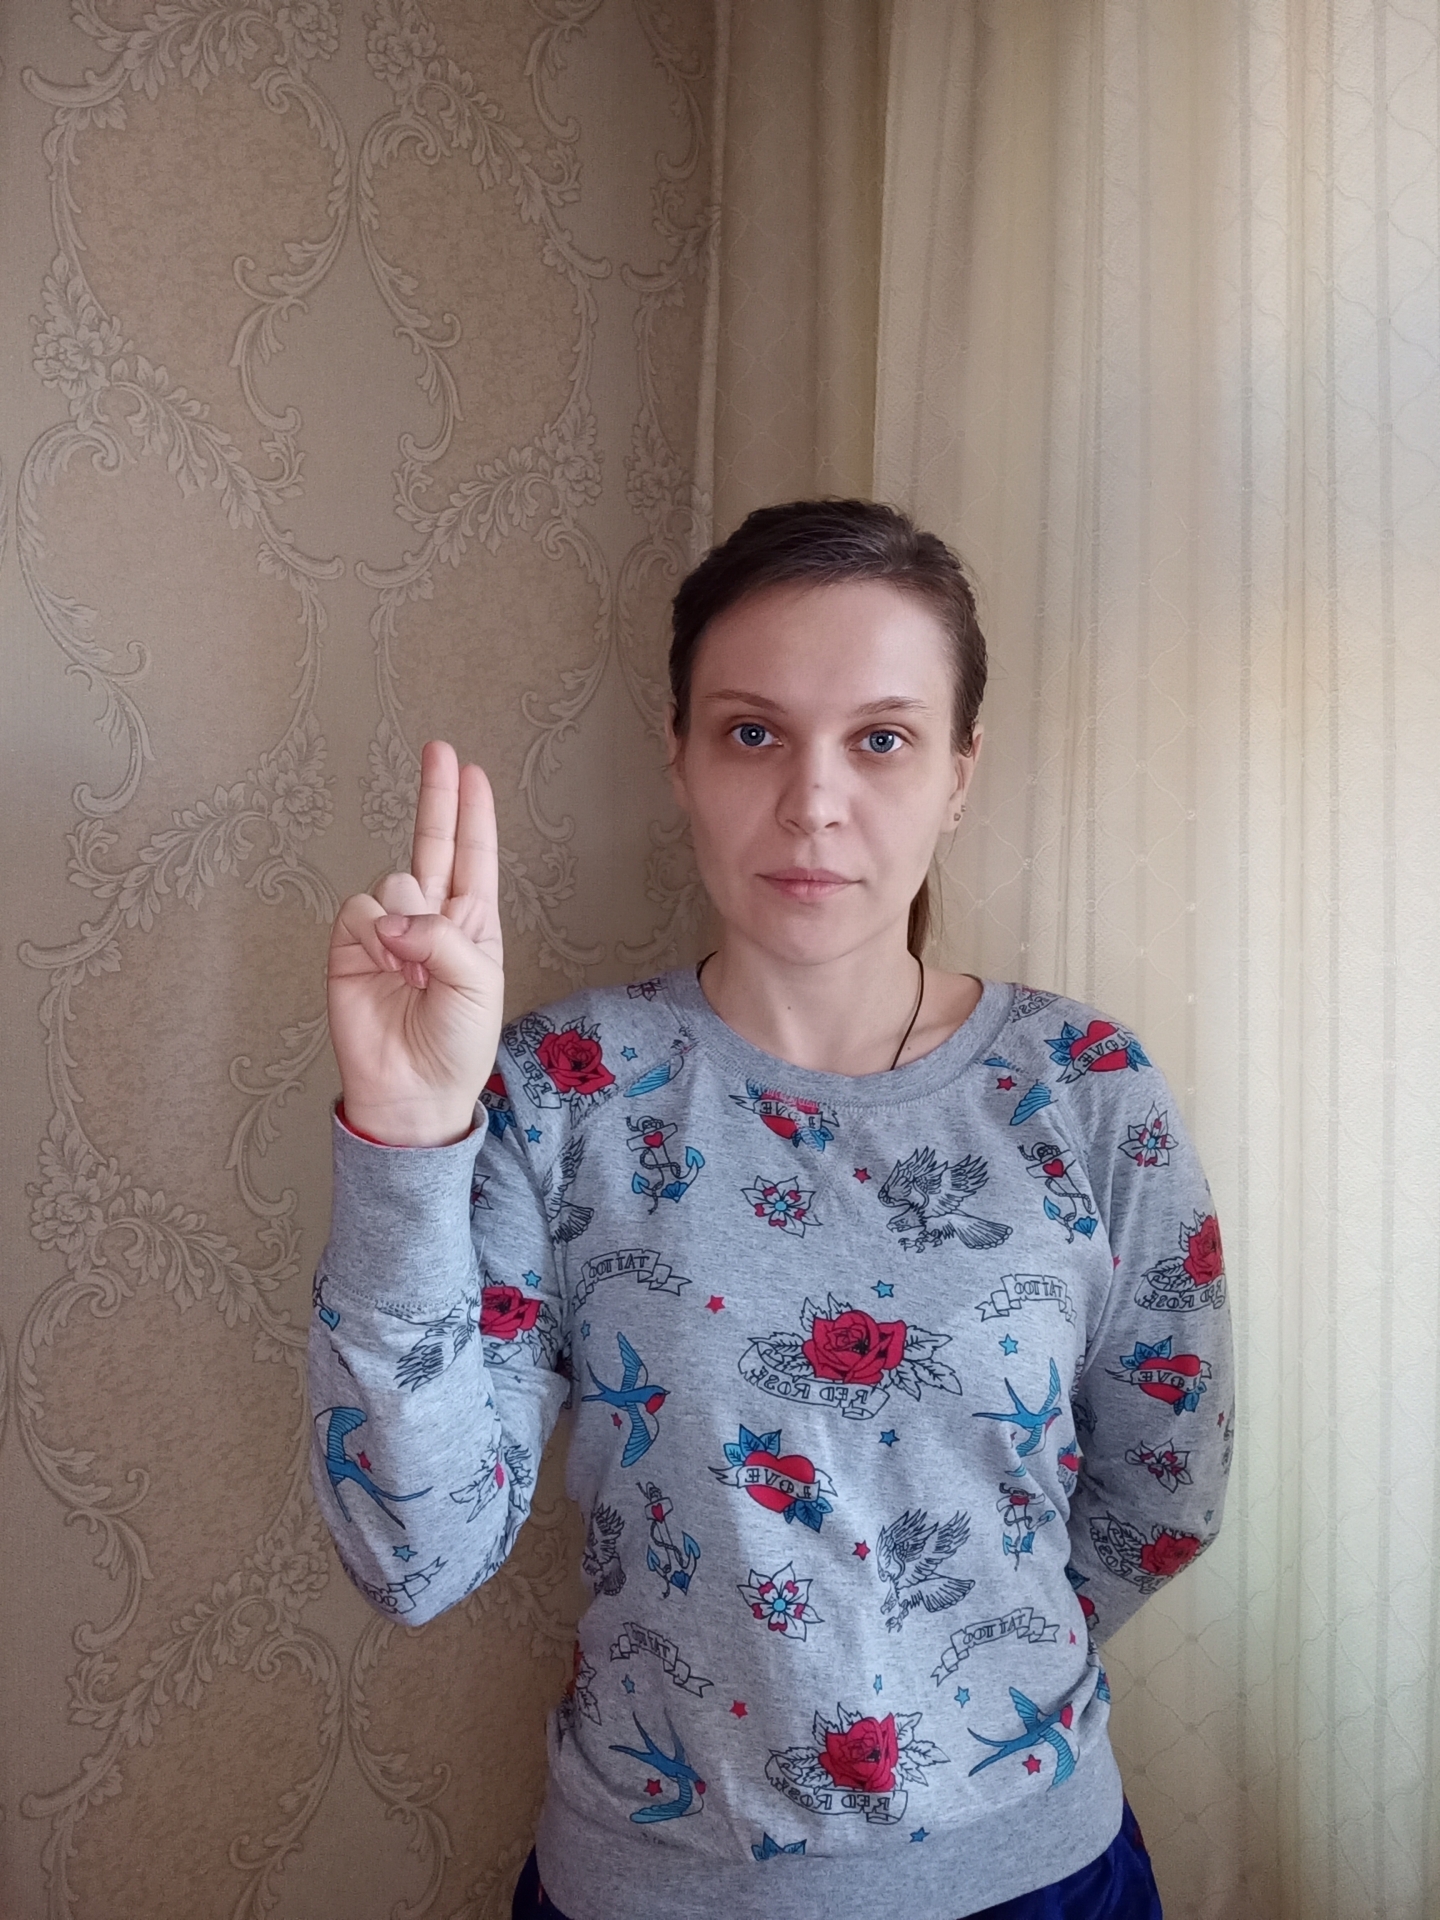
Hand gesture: two_up